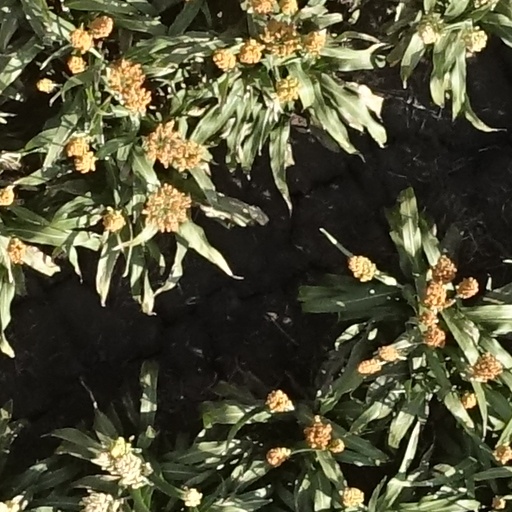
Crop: sorghum